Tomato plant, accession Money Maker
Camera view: horizontal (90 deg, fisheye); turntable rotation: 300 degrees
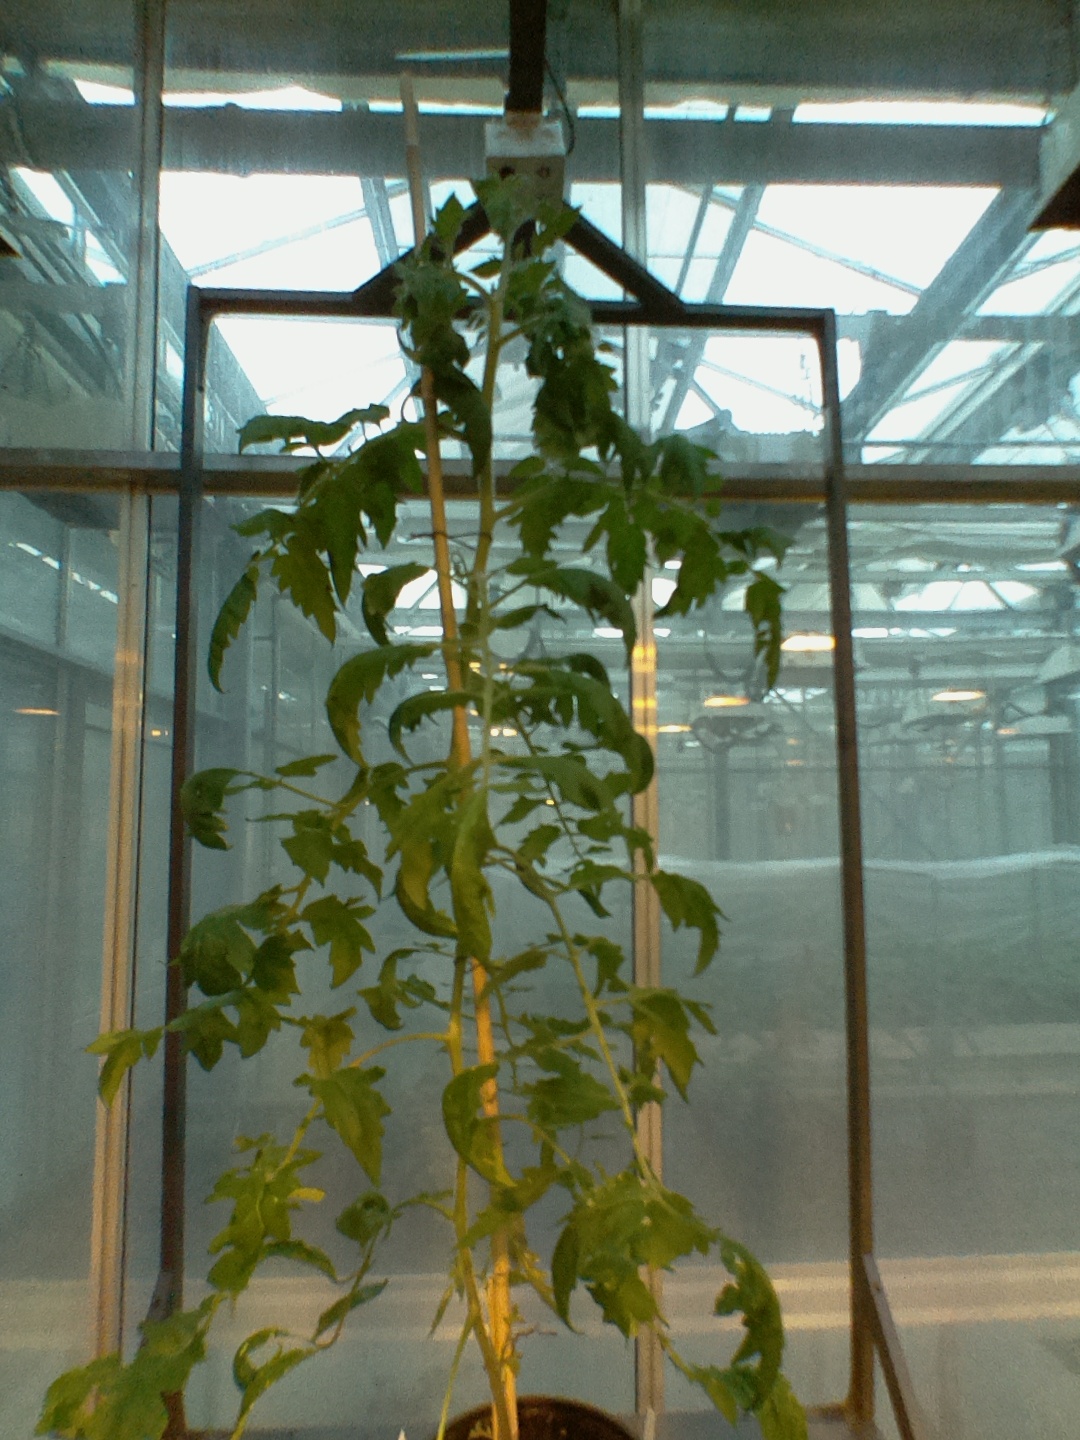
BBCH growth stage 55: 5 inflorescences visible